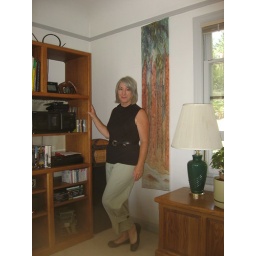
Serious in sage green stripe-same pants again. I'll wear this tonight if I get all wrinkled throughout the day.